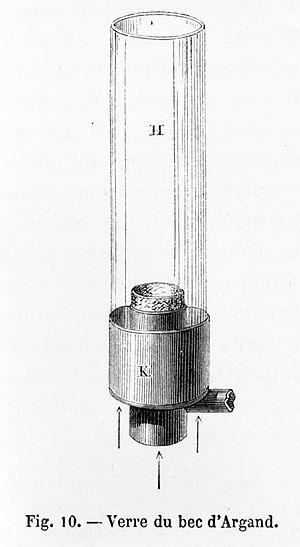
François-Pierre-Amédée Argand, dit Ami Argand, né à Genève le 5 juillet 1750 et mort à Genève le 14 octobre 1803, est un physicien et chimiste genevois.
Une lampe à huile est une lampe dont le combustible est de la graisse animale, de l'huile végétale, ou encore de l'huile minérale.
La Station d'aide à la navigation de Pointe-au-Père est un ensemble d'infrastructures maritimes et de services d'aide à la navigation qui ont été en service de 1859 à 1975 dans l'ancienne municipalité de Pointe-au-Père près de Rimouski au Québec. L'ensemble de ces infrastructures avec leur phare de 1909 a été reconnu comme lieu historique national par le gouvernement du Canada en 1974.